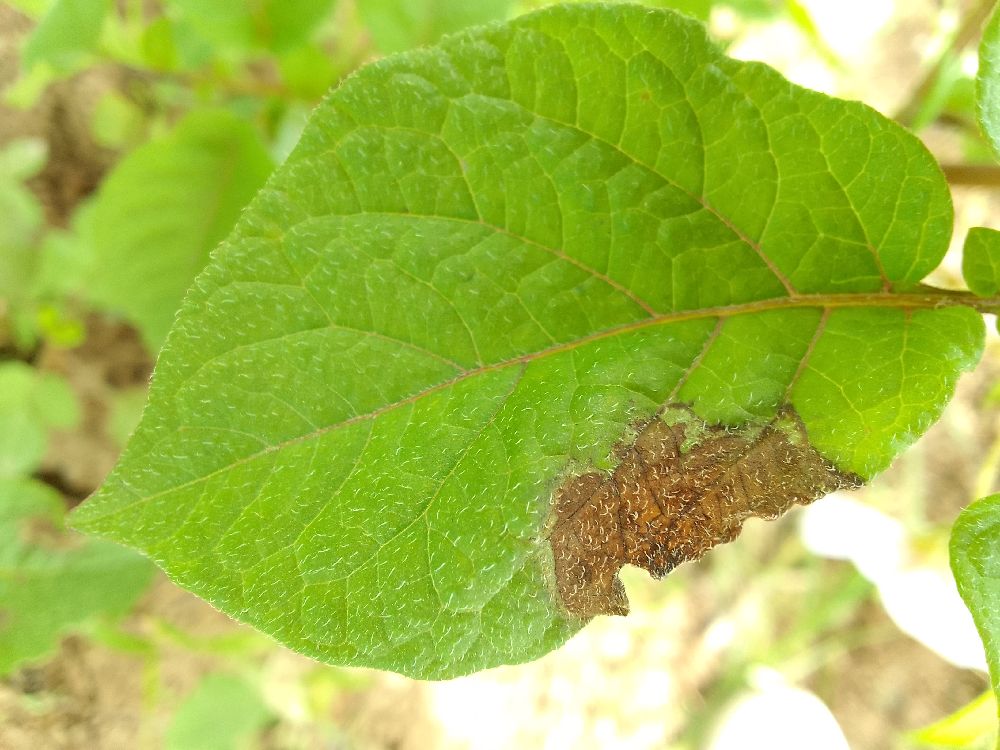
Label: Late blight